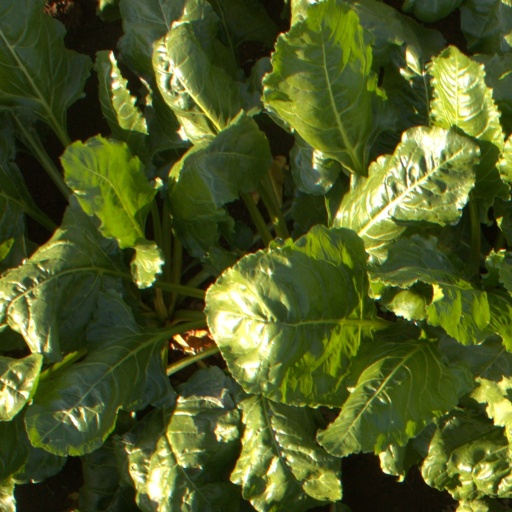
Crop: sugar beet